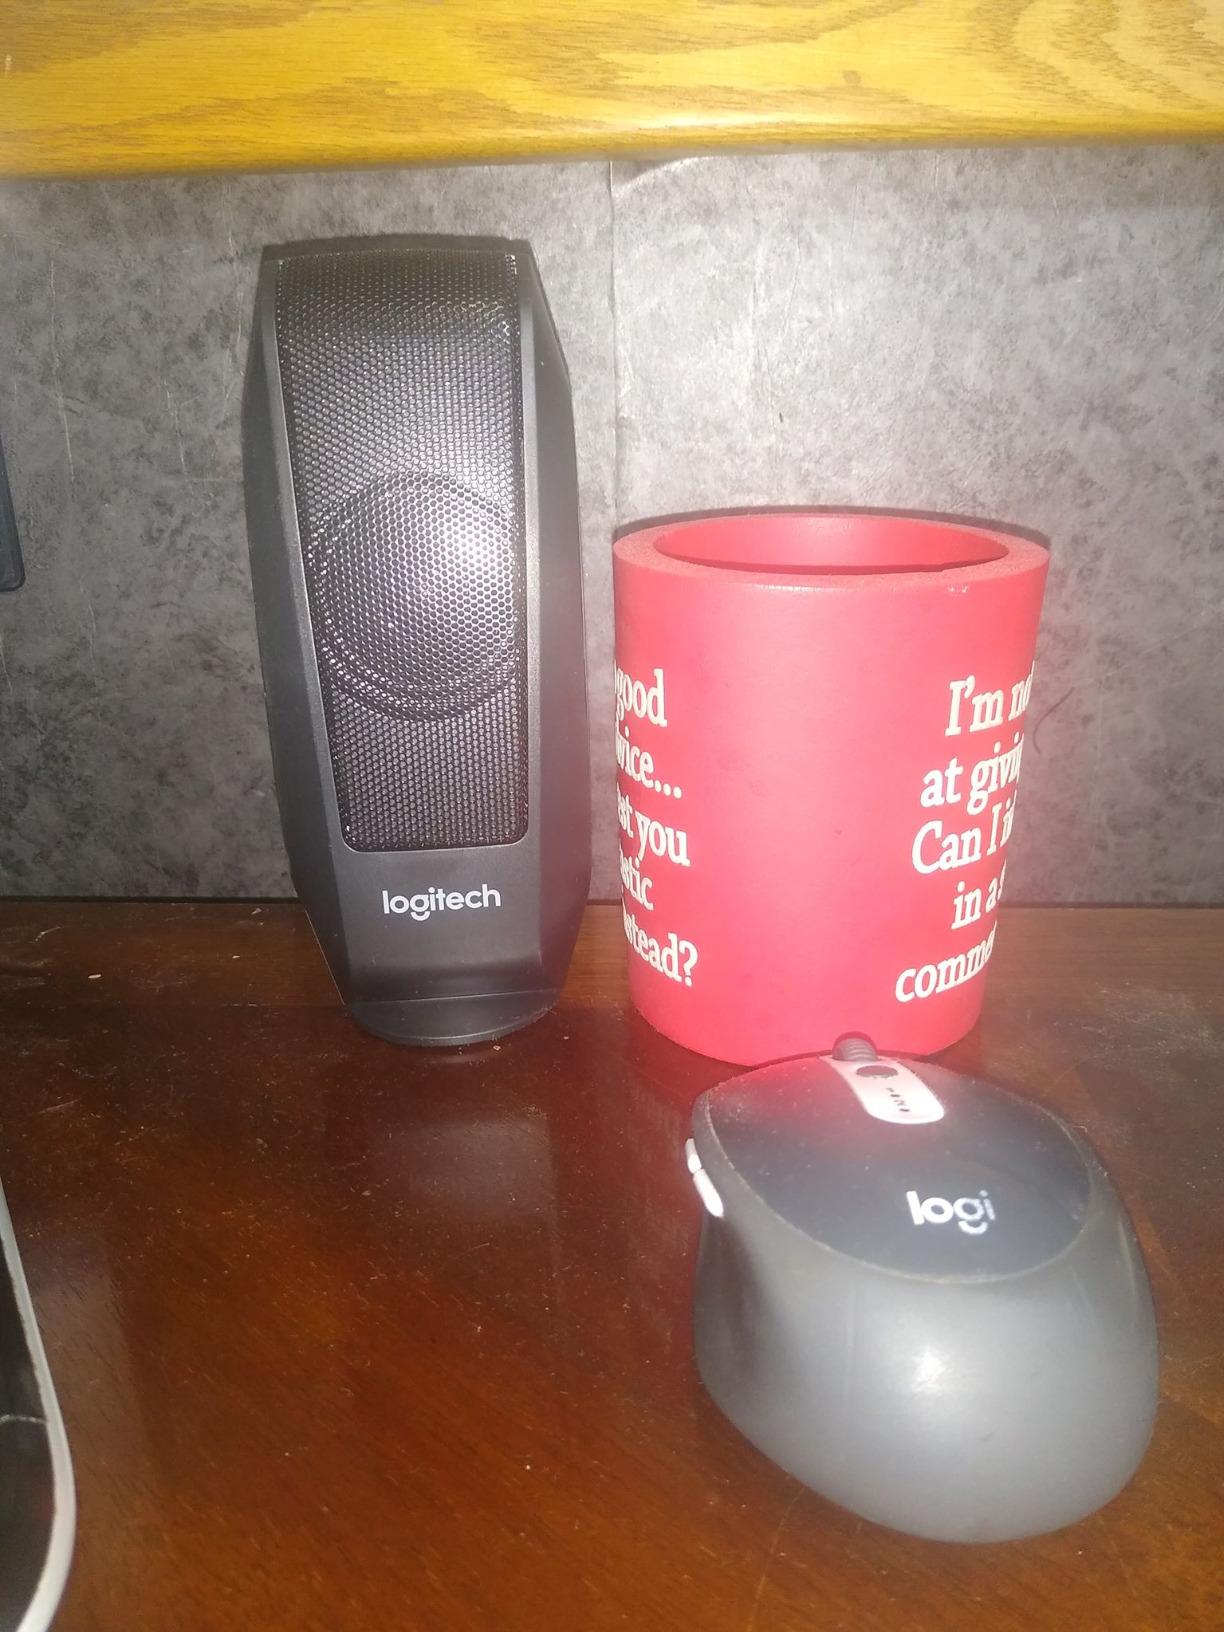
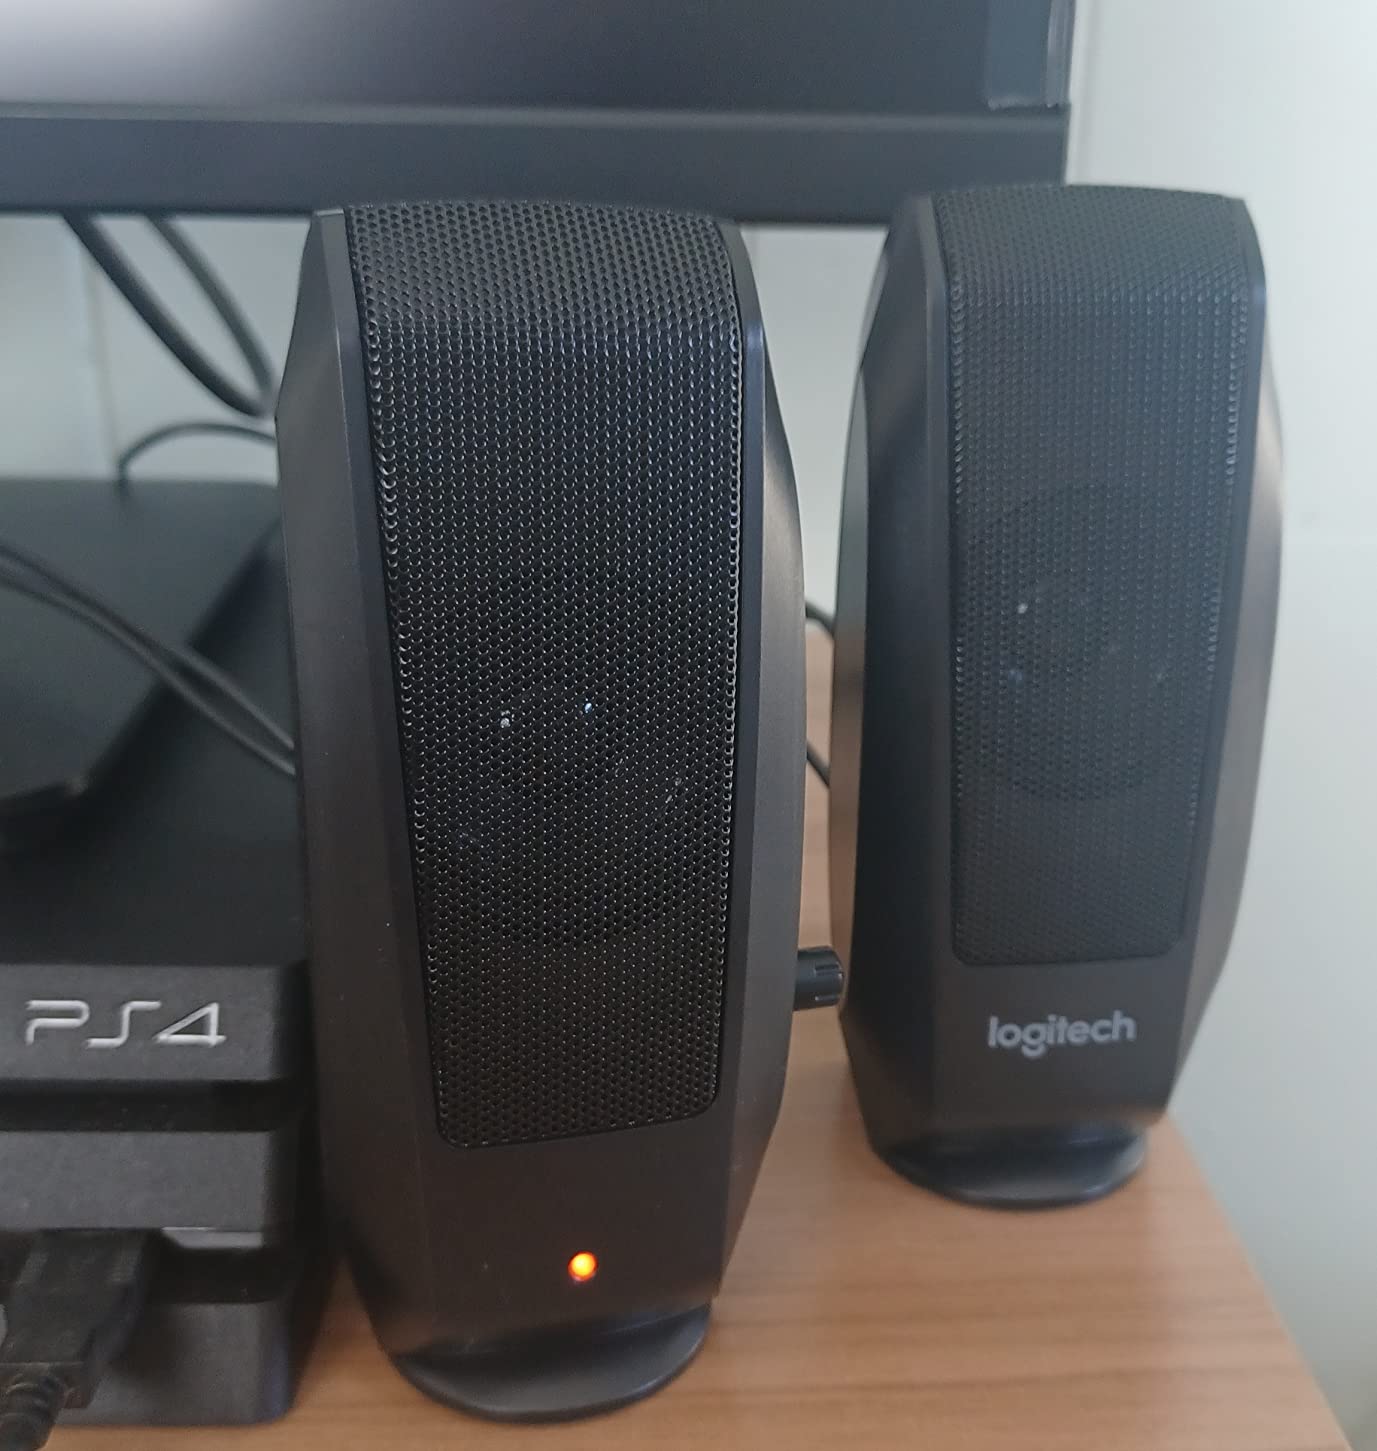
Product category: speaker
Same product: yes